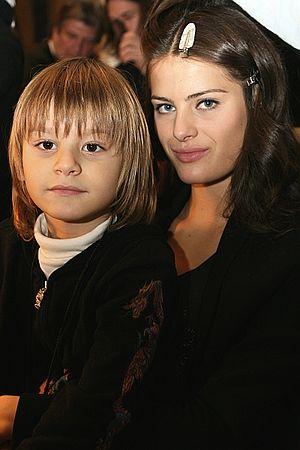
Isabeli Bergossi Fontana, née le 4 juillet 1983 à Curitiba, est un mannequin brésilien.